Harry Witt

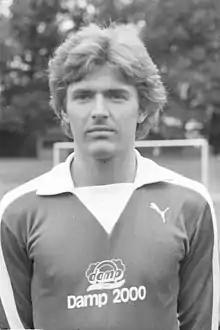
Witt with Holstein Kiel during the 1978–79 season

Harry Witt (born 29 August 1954) is a German former professional football player, who played as a forward, and later manager. He is currently the sports director for FC Kilia Kiel, which plays in the Schleswig-Holstein-Liga.